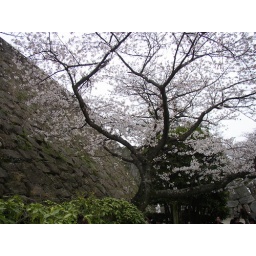
sakura against the castle wall